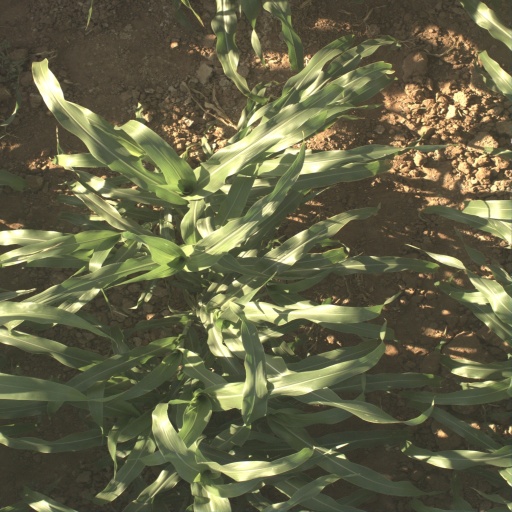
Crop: sorghum